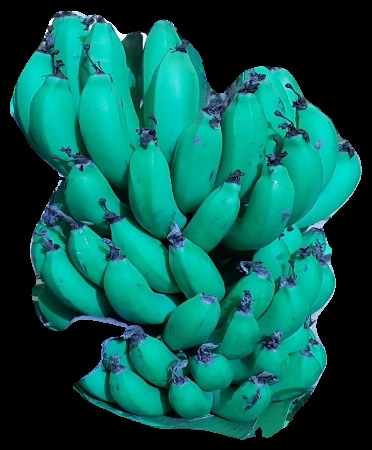
Variety: pachbale
Grade: grade2